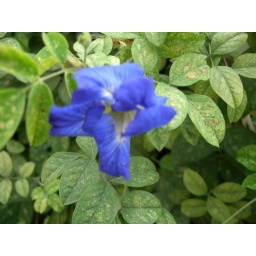
I took this photo by the fence of the neighbor. It's out of focus but I like the blue flower.